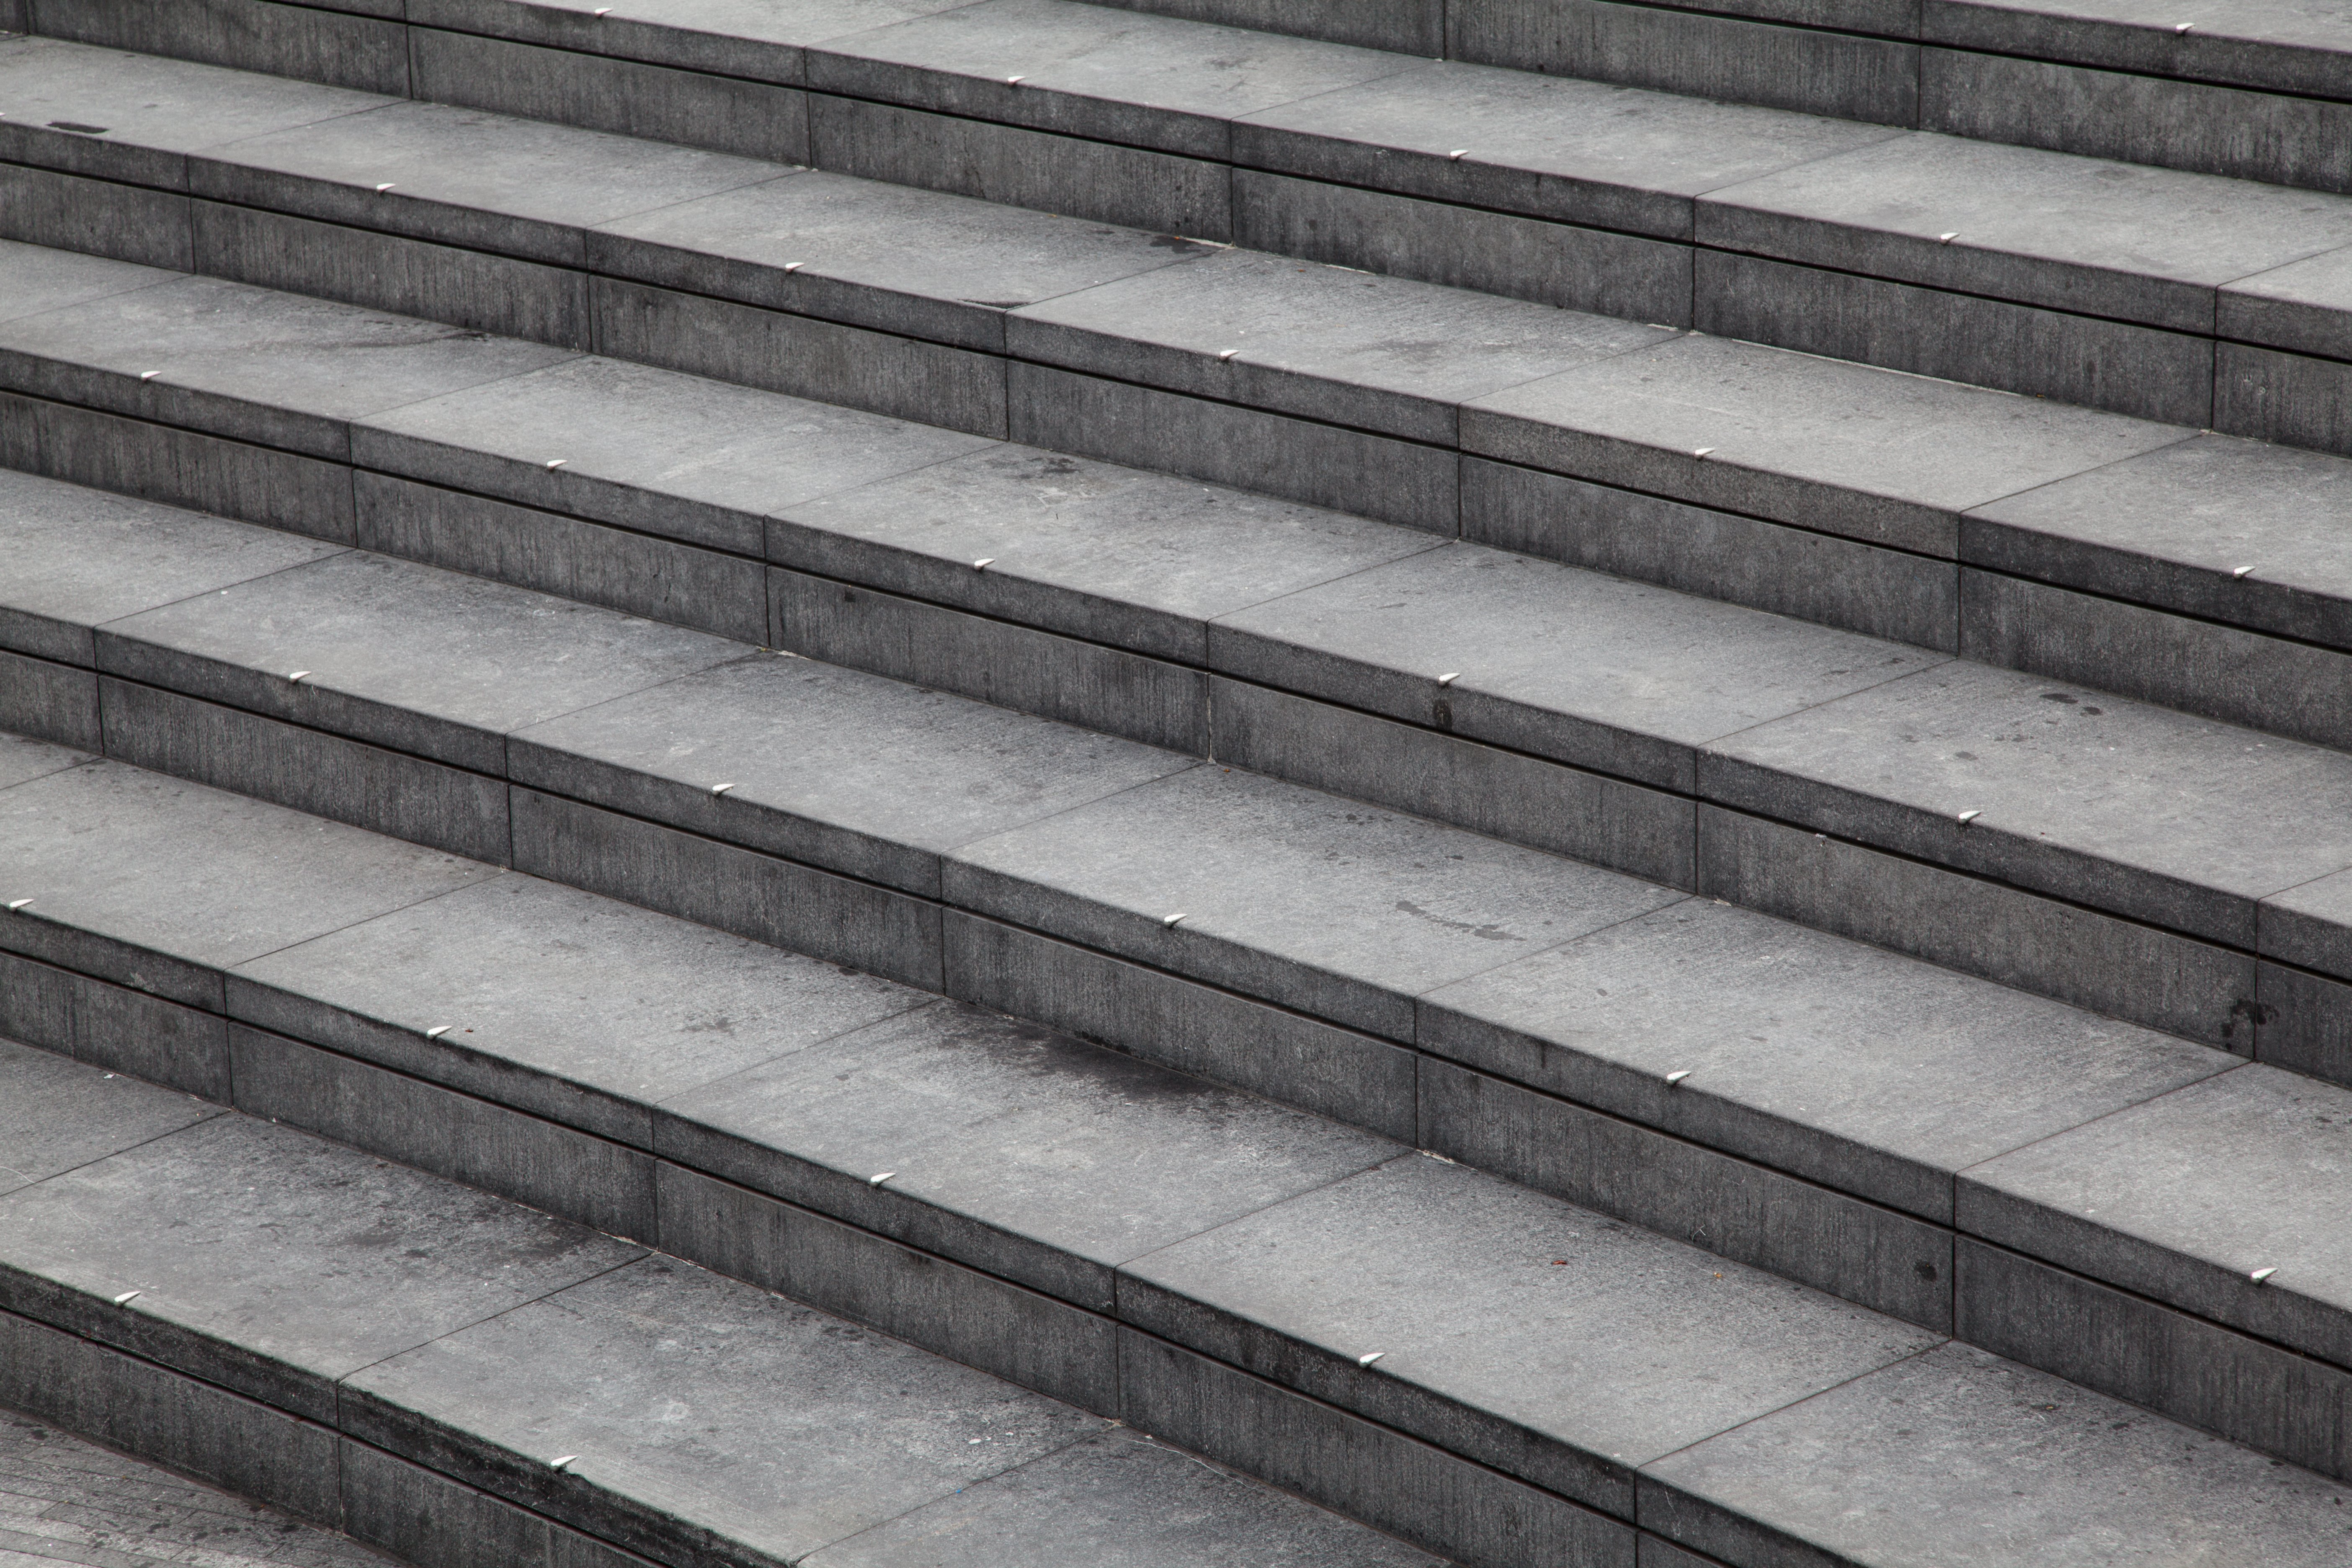
abstract, black and white, architecture, structure, wood, track, bridge, floor, wall, stone, step, staircase, steps, beam, construction, pattern, line, metal, climbing, monochrome, material, handrail, background, stairs, symmetry, iron, shape, monochrome photography